Werner Klemperer

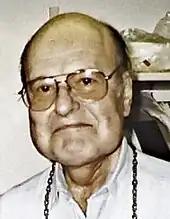
Klemperer in 1998

After his father's death in 1973, Klemperer returned to Broadway, appearing in "The Night of the Tribades" in 1977. He expanded his acting career with musical roles in opera, and earned a Best Featured Actor Tony Award nomination. nomination for his performance in "Cabaret" in its 1987 Broadway revival, playing "Herr Schultz".